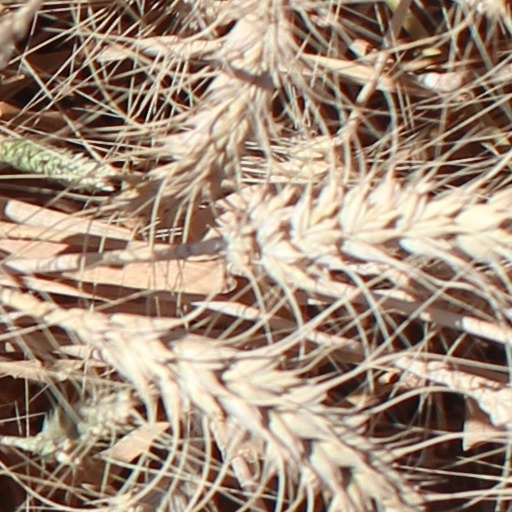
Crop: wheat